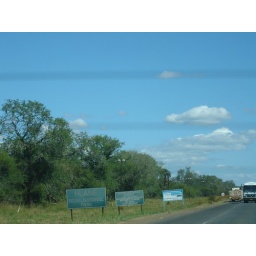
The sign in the middle says to be aware of lions that could eat cyclists